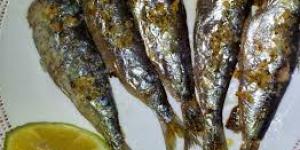
las mejores sardinas a la brasa